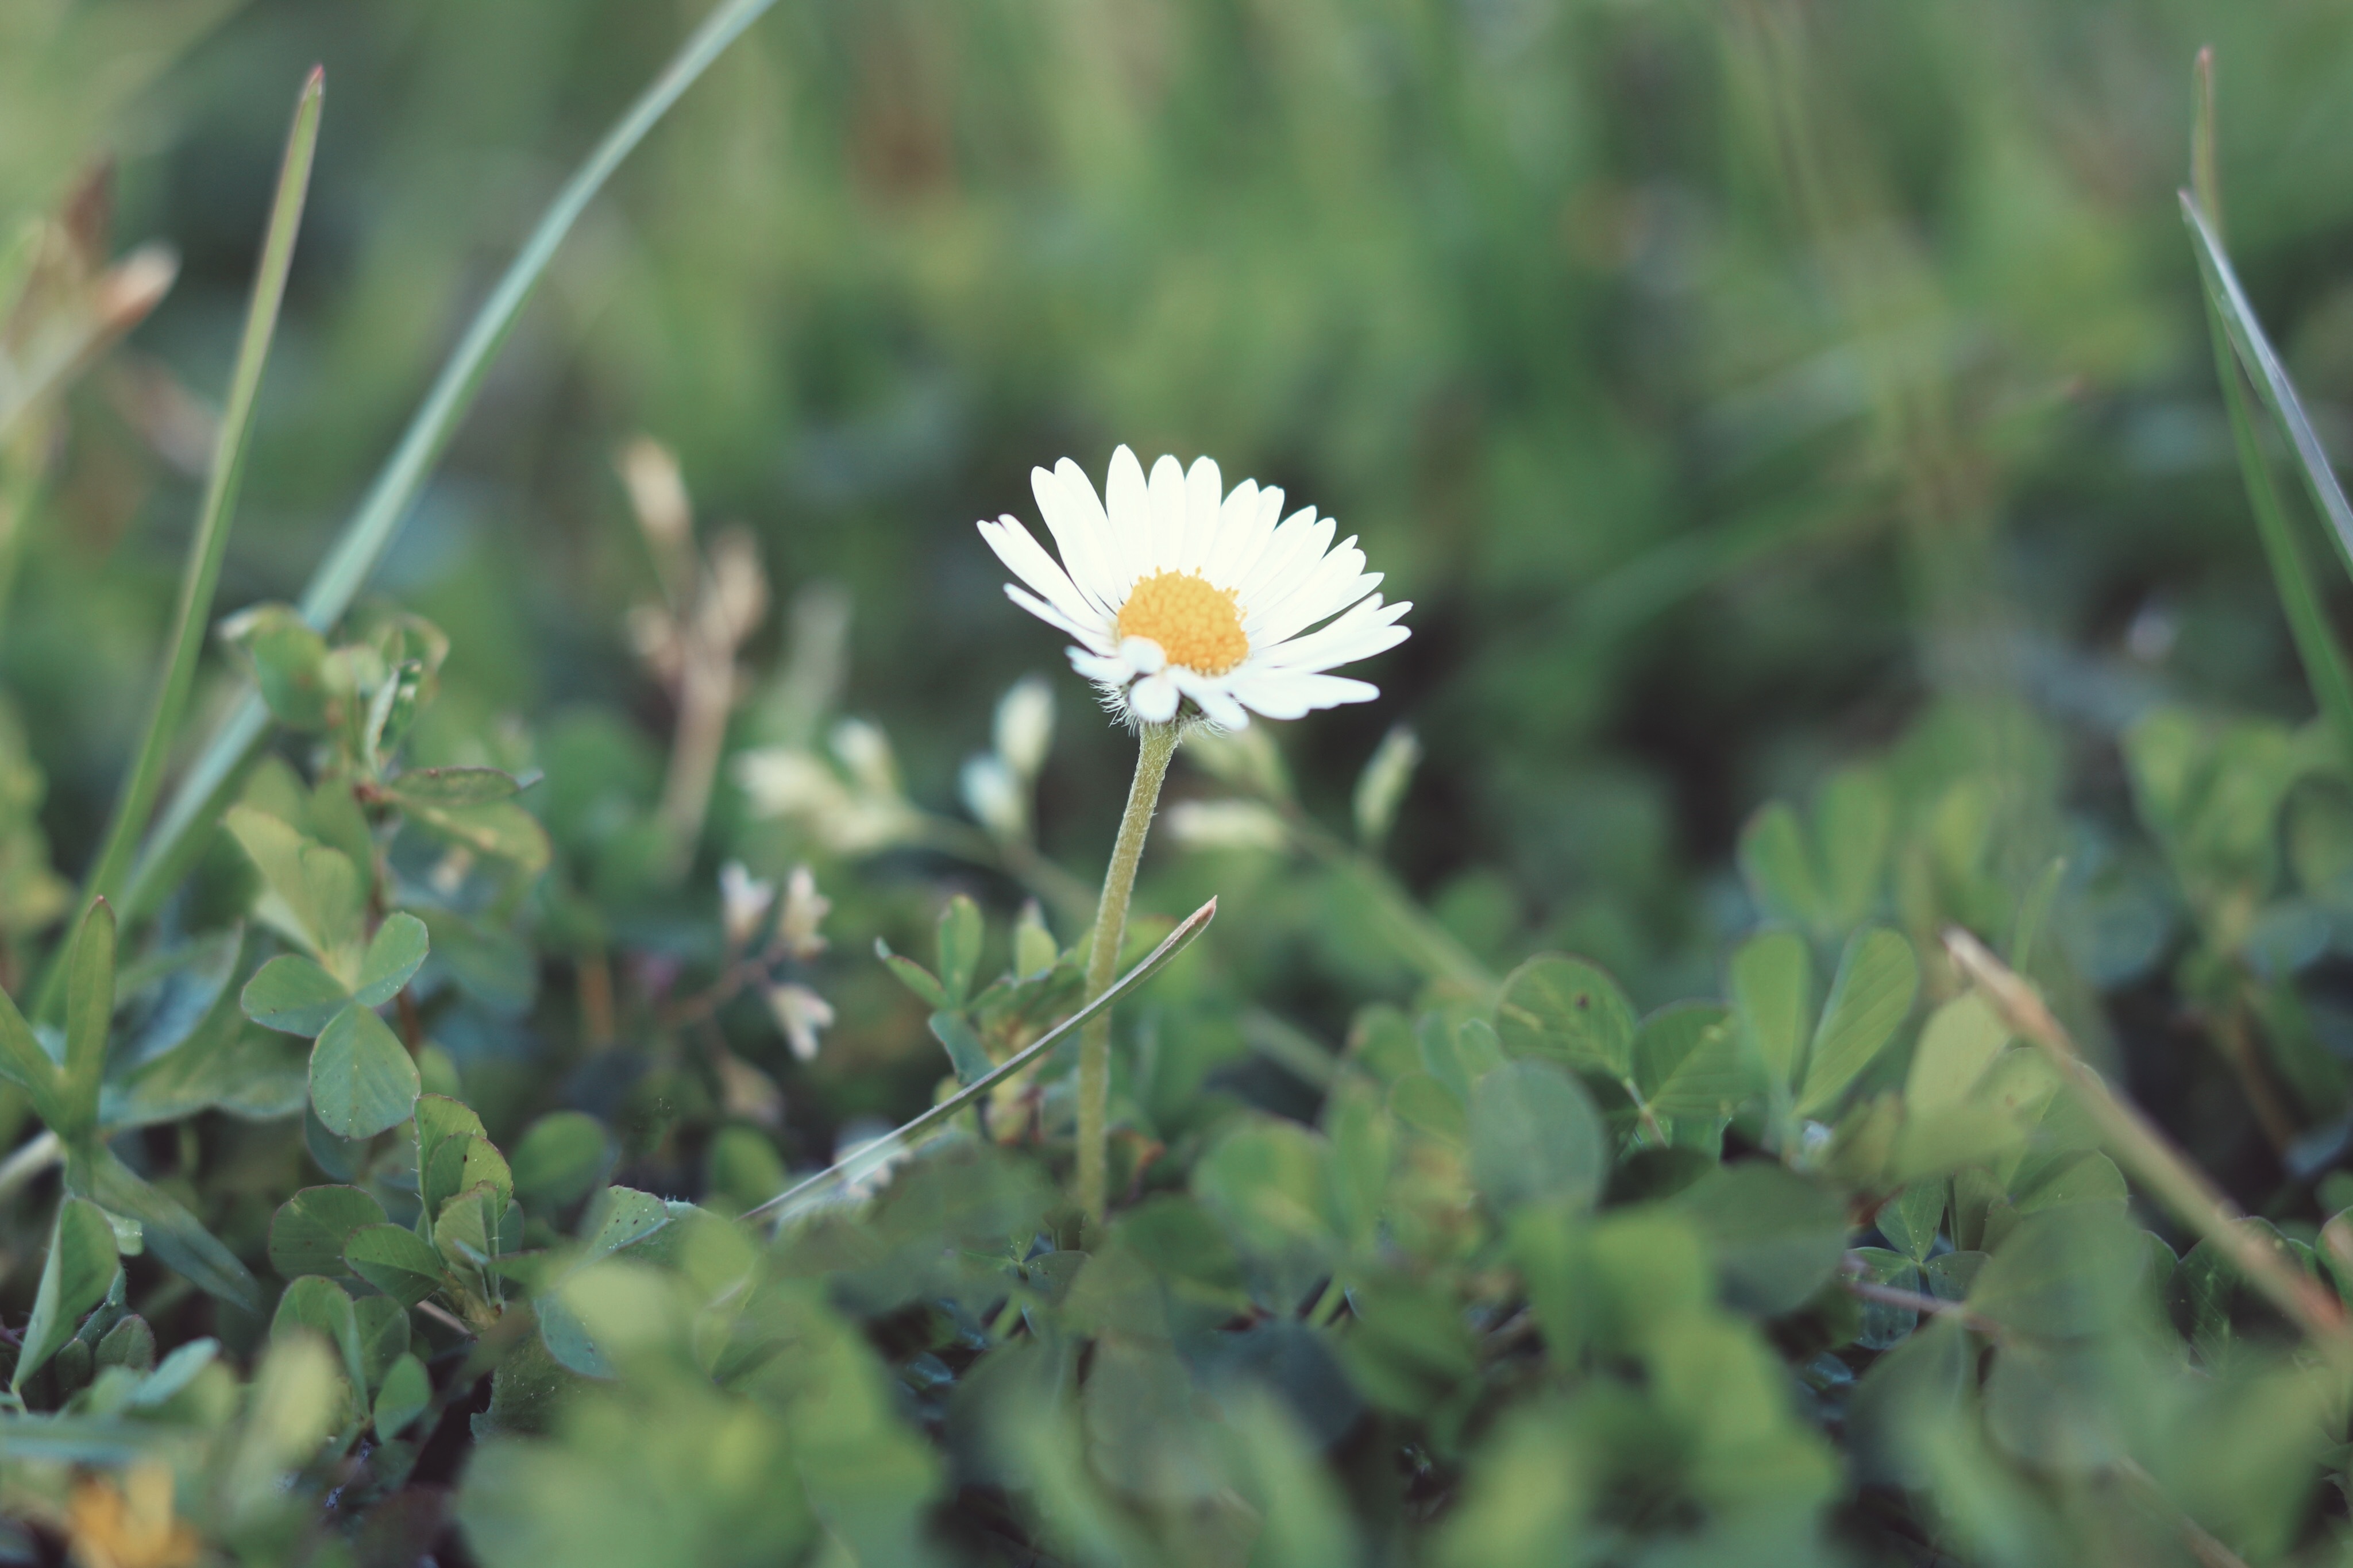
flower, nature, flora, plant, green, botany, grass, land plant, daisy, meadow, flowering plant, wildflower, daisy family, prairie, macro photography, chamaemelum nobile